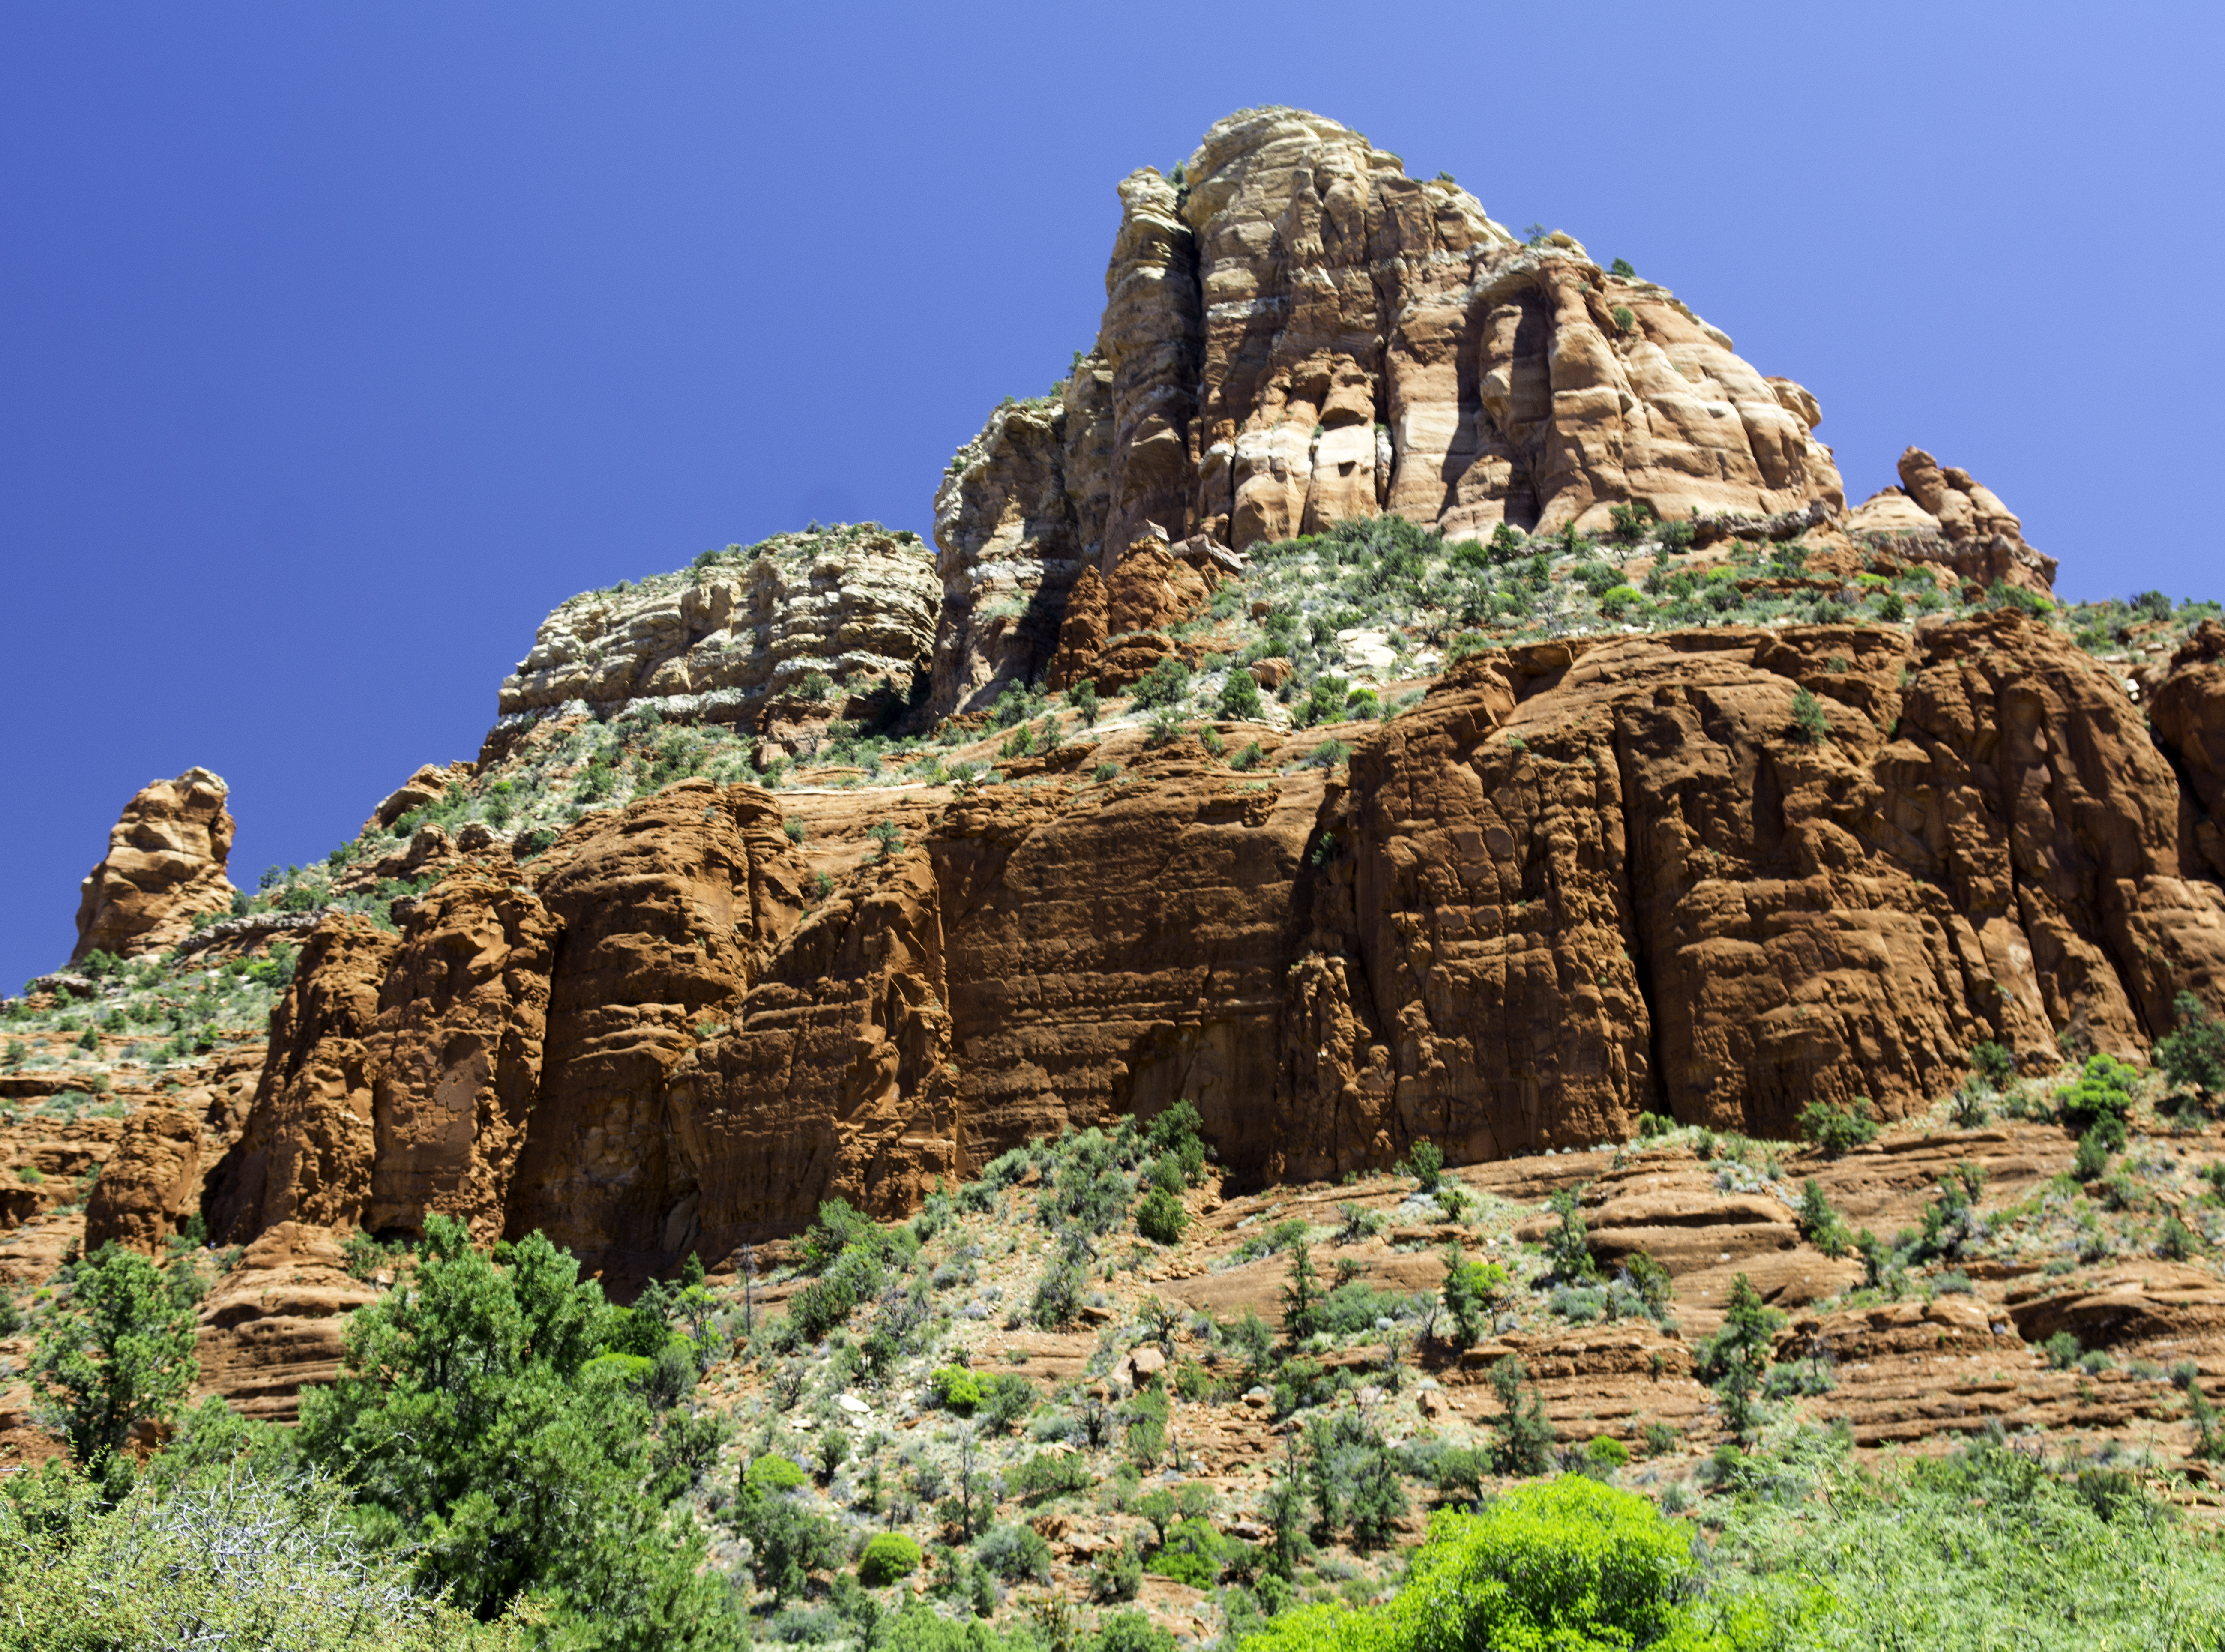
rock, mountain, valley, formation, cliff, arch, landmark, terrain, national park, geology, ruins, wadi, archaeological site, unesco world heritage site, historic site, ancient history